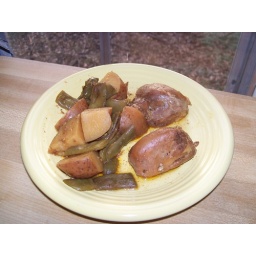
BBQ chicken thighs cooked in a crockpot with Italian green beans and red potatoes